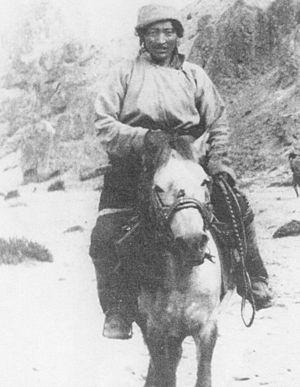
Le Chushi Gangdruk, était une organisation de résistance et de guérilla tibetaine, qui tenta de renverser la domination de la République populaire de Chine au Tibet à partir des années 1950.
Le programme tibétain de la CIA est un ensemble d'opérations secrètes étalées sur deux décennies et consistant en mesures politiques, en propagande et en opérations paramilitaires et de renseignement liées aux engagements pris, en 1951 et 1956, par le gouvernement des États-Unis à l'égard du 14ᵉ dalaï-lama.
Michel Peissel est un ethnologue, explorateur, tibétologue, réalisateur et écrivain français. Il était membre de The Explorers Club et affilié à la Royal Geographical Society. Son travail ethnologique est aujourd'hui propriété de la Bibliothèque nationale de France. Ses cendres reposent au petit cimetière catalan de Portlligat à Cadaqués en Espagne.
1958 est une année commune commençant un mercredi.